North Shore Navigators

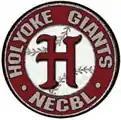
The Holyoke Giants, 2004 - 2007.

In 2005, the team fared better in the standings, at 23-19, and while attendance dropped off somewhat, the team saw its first playoff berth in Holyoke. 1,100 fans came out for Game 1 of the first round against the Vermont Mountaineers, though the Giants fell, 9-0, and went on to lost Game 2 in Vermont. Despite a losing season in 2006, the Giants again saw a playoff berth, though they were once again swept by the Mountaineers in the first round.